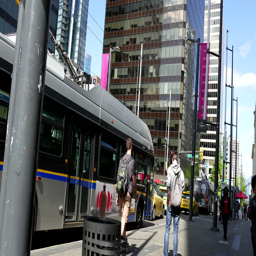
side of people get off the bus